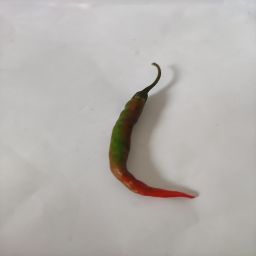
Crop: Chile Pepper
Quality: Ripe